Honda Element

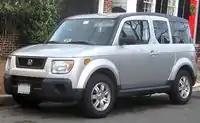
2006 Honda Element EX-P

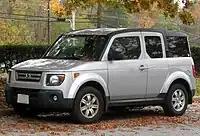
2007–2008 Honda Element EX

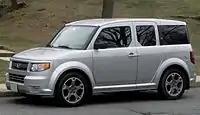
2007–2008 Honda Element SC

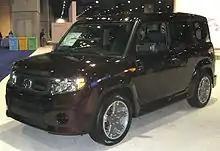
2009 Honda Element SC

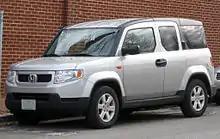
2009–2011 Honda Element

2003: The 2003 Element was launched with two trim levels — DX and EX. All-wheel drive models came with a large rear moonroof. All trim levels came with a 160 hp 2.4L K24A4 4-cylinder engine shared with the 7th generation North American Honda Accord. Production and sales began in December 2002. Side airbags became an option later in the model year on the EX models.